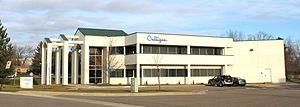
Culligan est une entreprise spécialisée dans le domaine du traitement de l’eau. Son siège est située à Rosemont près de Chicago.